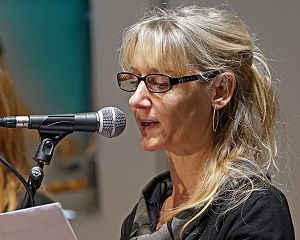
Anette Støvelbæk
oplæsning under BogForum 2015
Anette Støvelbæk - dansk skuespiller under Bogforum 2015 i København"
Anette Støvelbæk er en dansk skuespiller. Hun fik sit gennembrud med rollen som Olympia i Lone Scherfigs film Italiensk for begyndere.